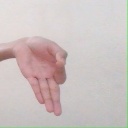
अक्षर: ज्ञ